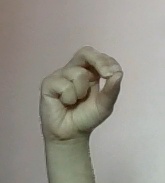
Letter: gaaf